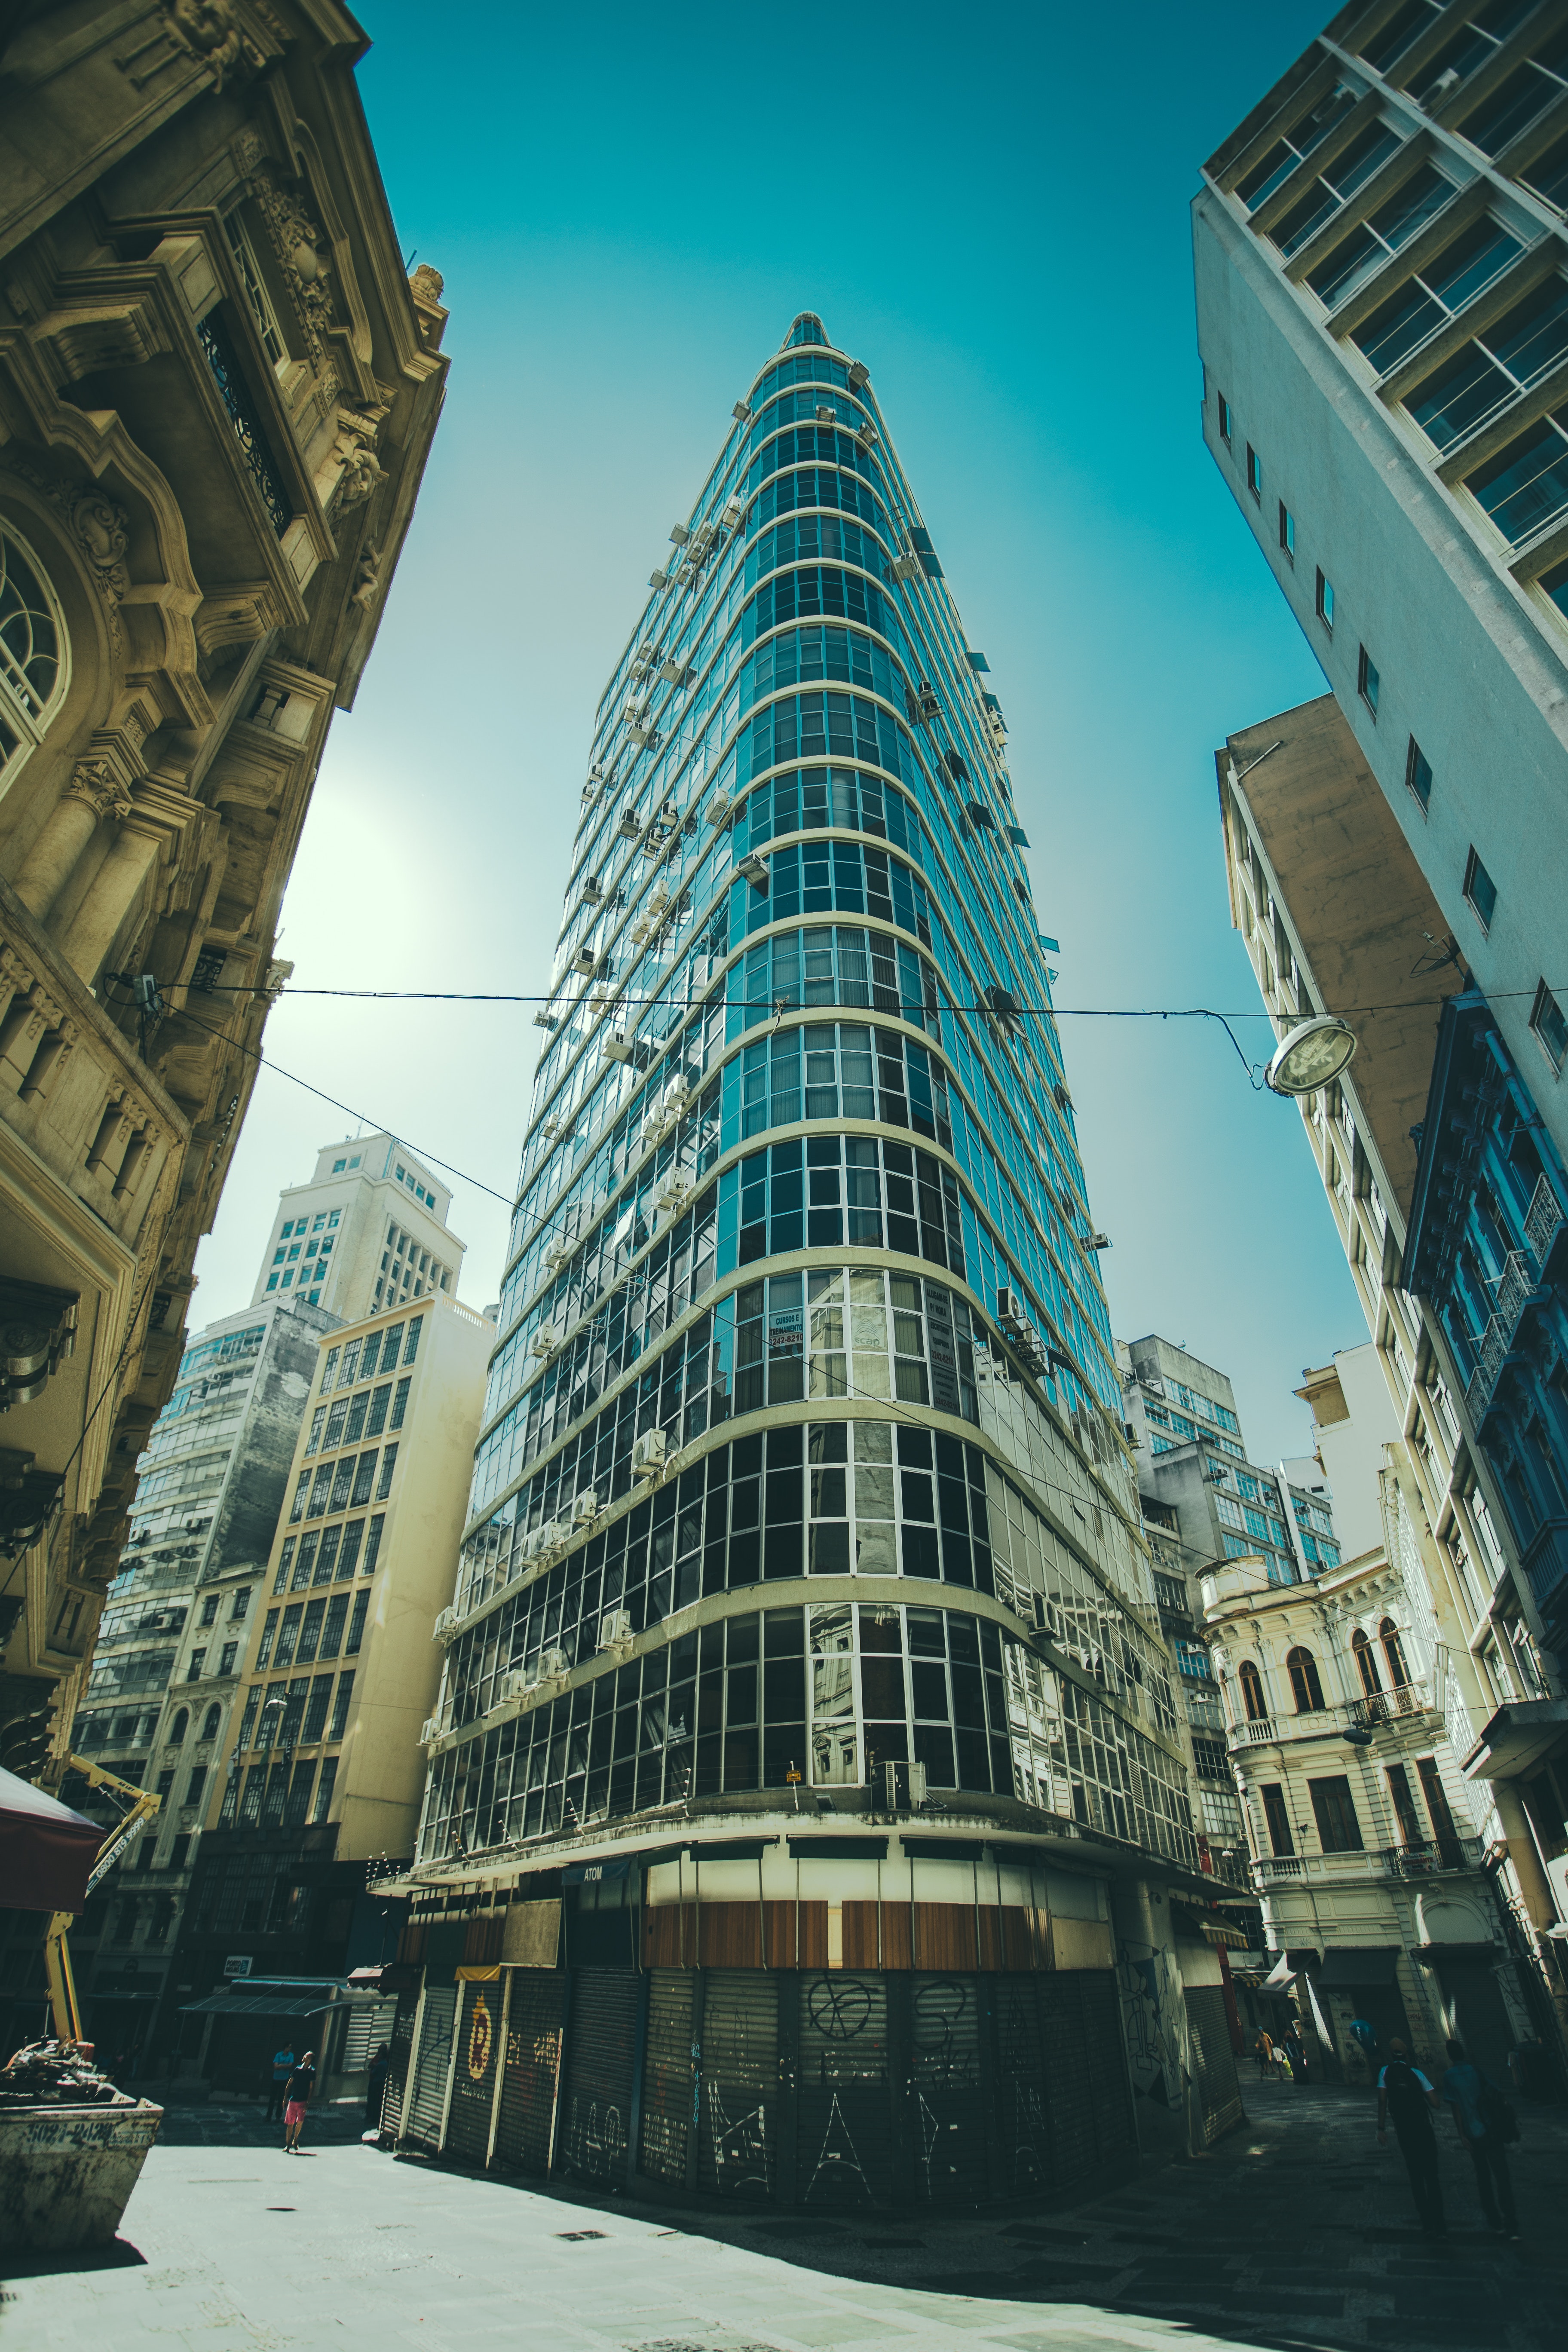
metropolitan area, skyscraper, metropolis, urban area, city, landmark, condominium, tower block, architecture, building, daytime, blue, human settlement, commercial building, tower, mixed use, downtown, sky, neighbourhood, cityscape, facade, apartment, infrastructure, real estate, reflection, corporate headquarters, urban design, photography, headquarters, street, glass, symmetry, residential area, metal